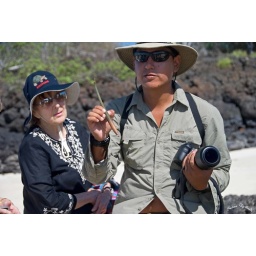
This plant reproduces by dropping pods that are carried away by water and wind - or just stay nearby.